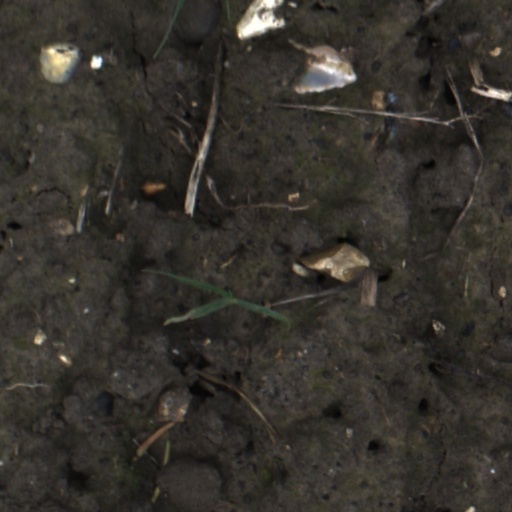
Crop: wheat